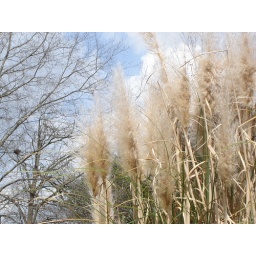
Nothing done to this picture, a tree in our yeard, and a plant in our yard.